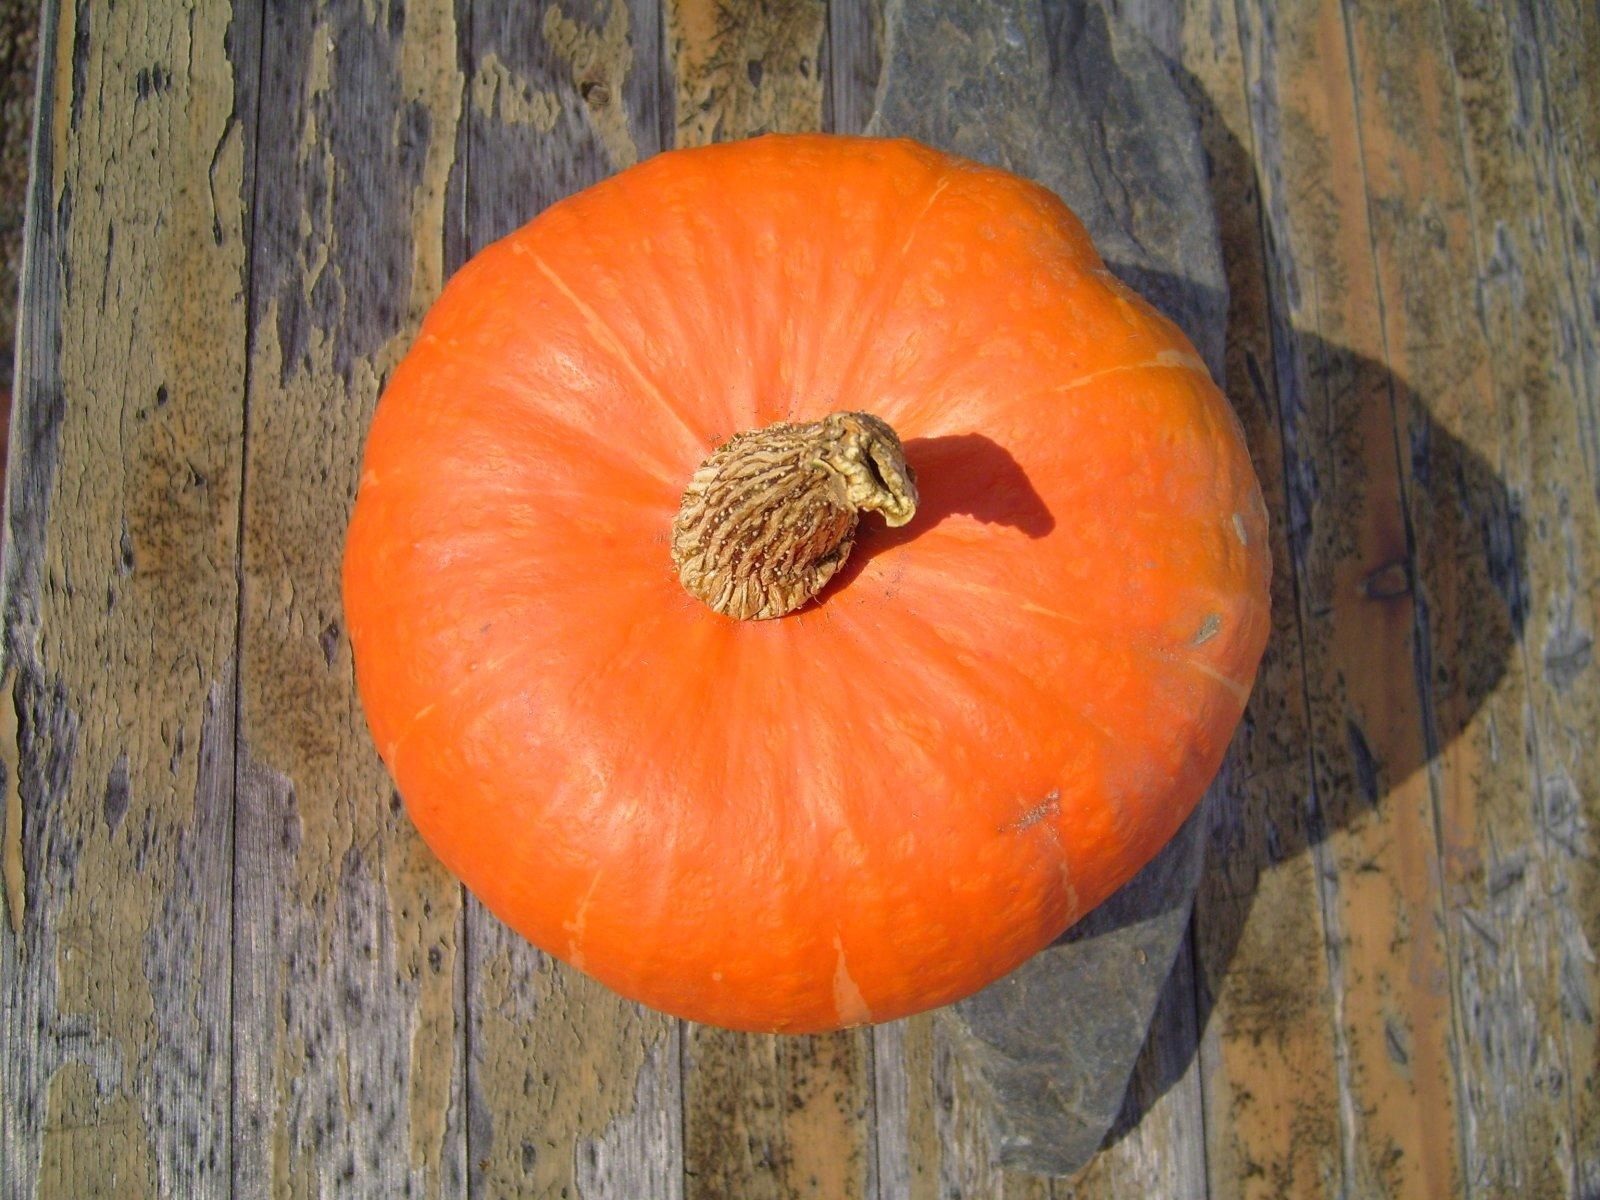
flower, produce, vegetable, pumpkin, flora, plants, gourd, vegetables, calabaza, carving, pumpkins, cucurbita, hokkaido, winter squash